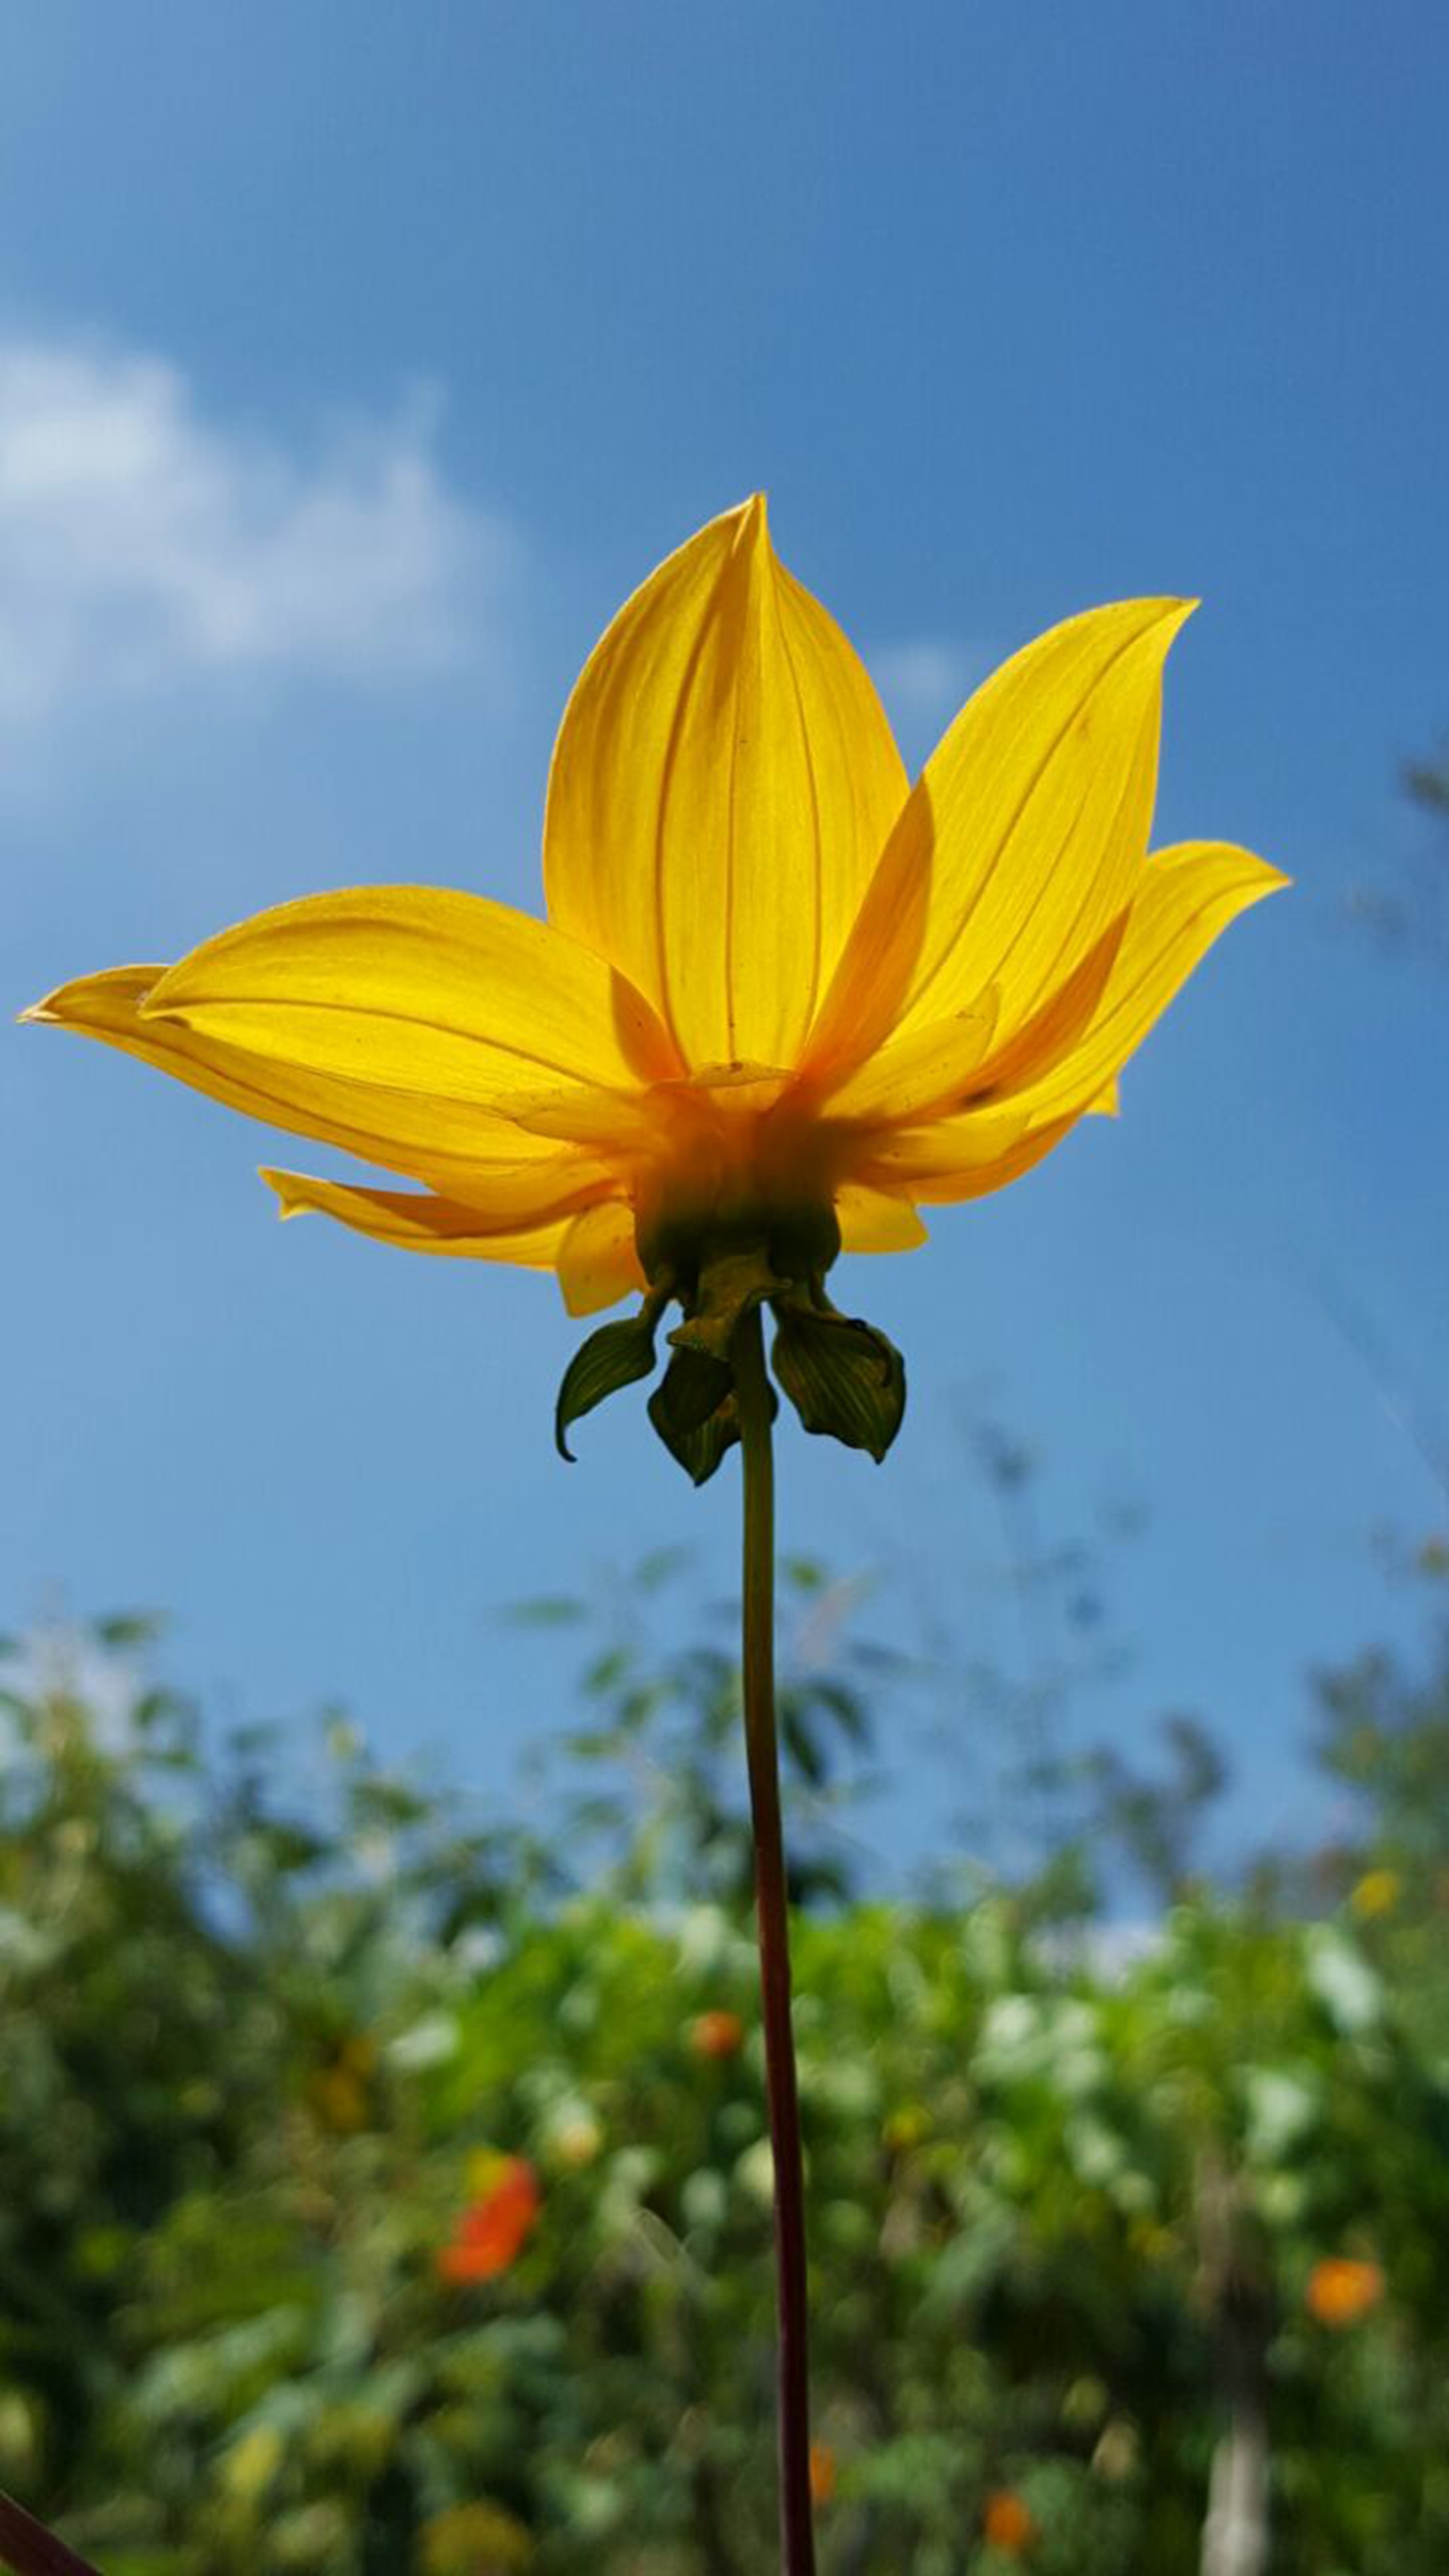
nature, plant, sky, field, sunlight, leaf, flower, petal, spring, botany, yellow, flora, sunflower, yellow flower, wildflower, flowers, macro photography, against the light, flowering plant, daisy family, plant stem, land plant